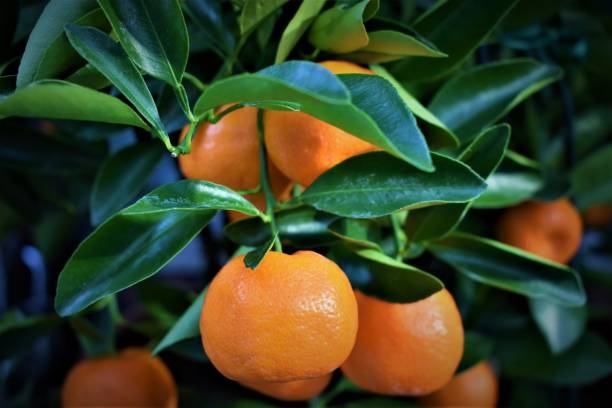
Label: mandarine